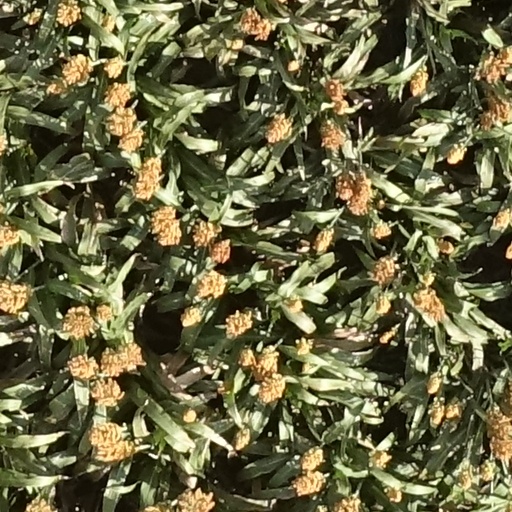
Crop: sorghum